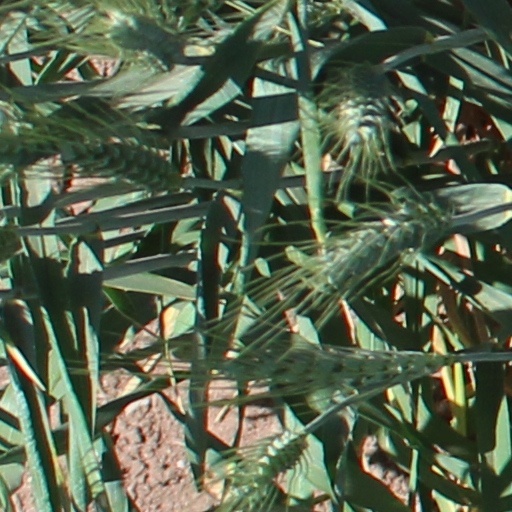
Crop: wheat